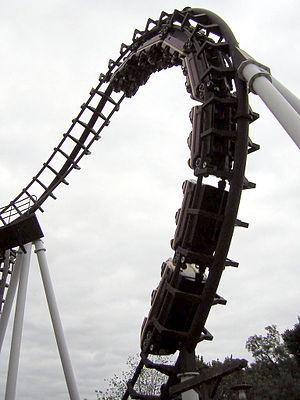
Hersheypark est un parc d'attractions situé à Hershey, en Pennsylvanie.
Beto Carrero World